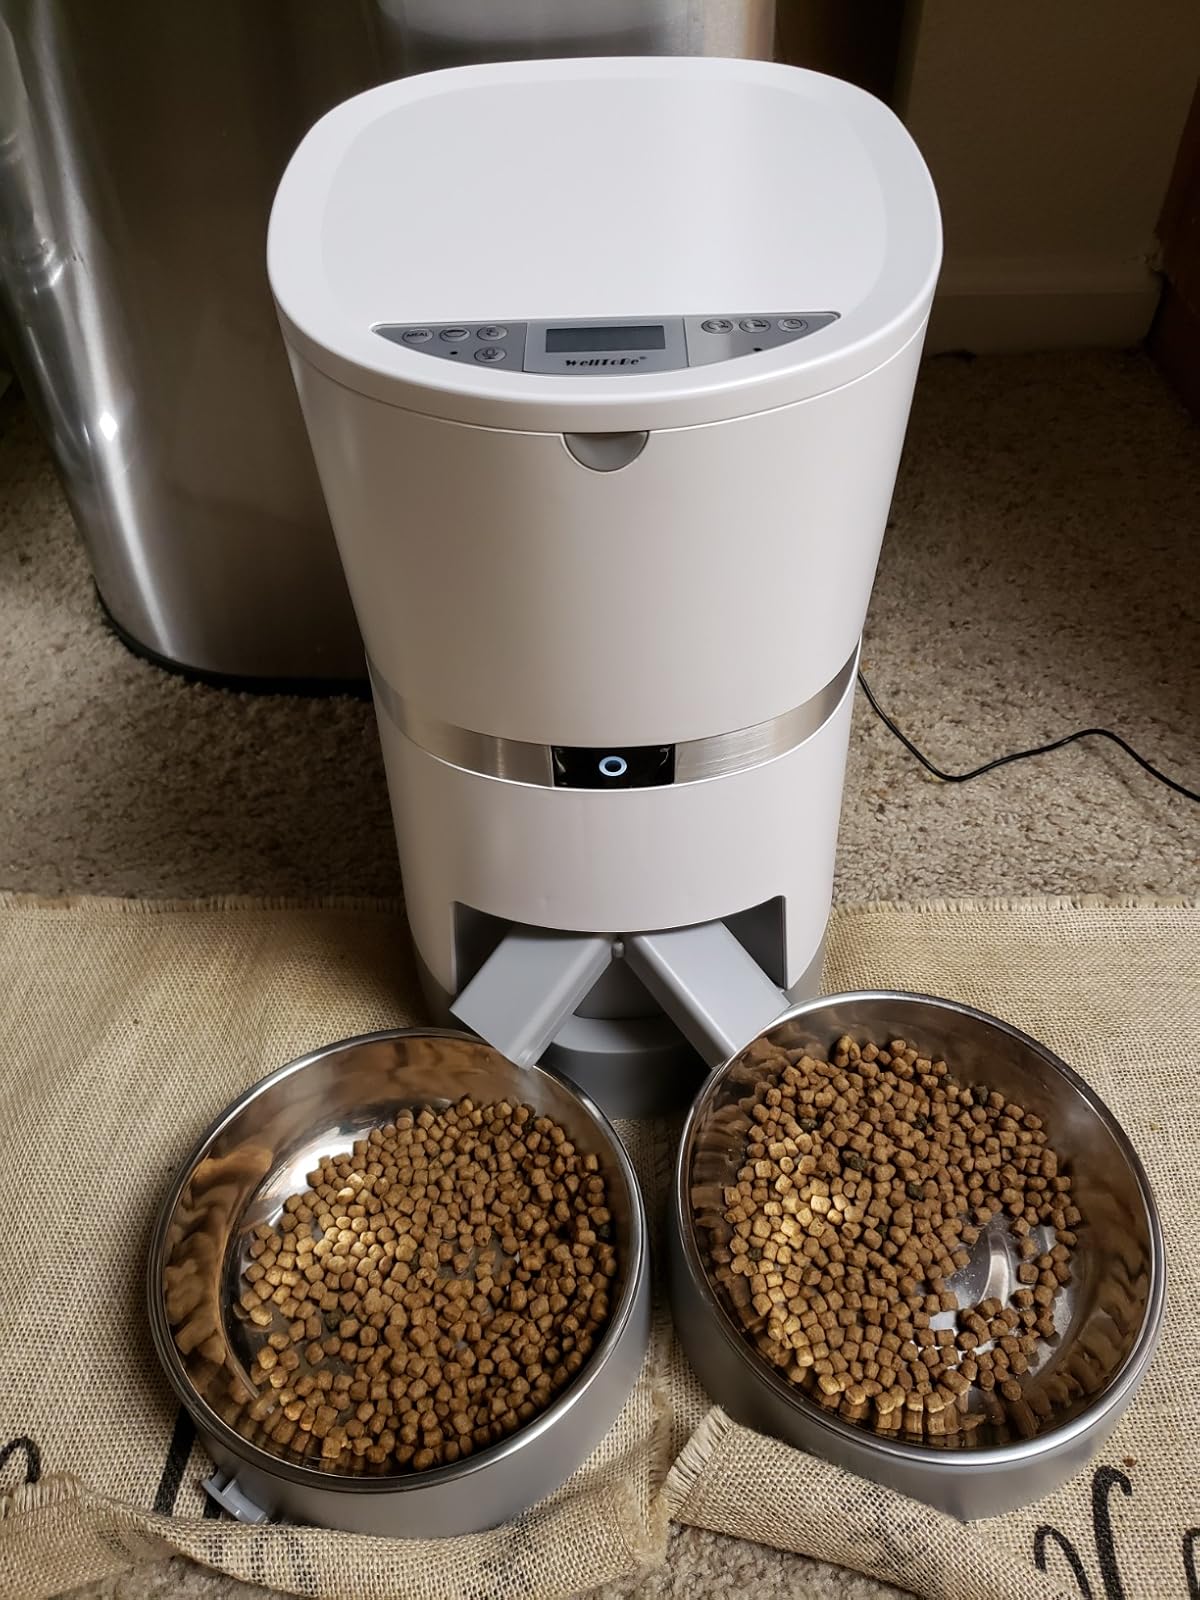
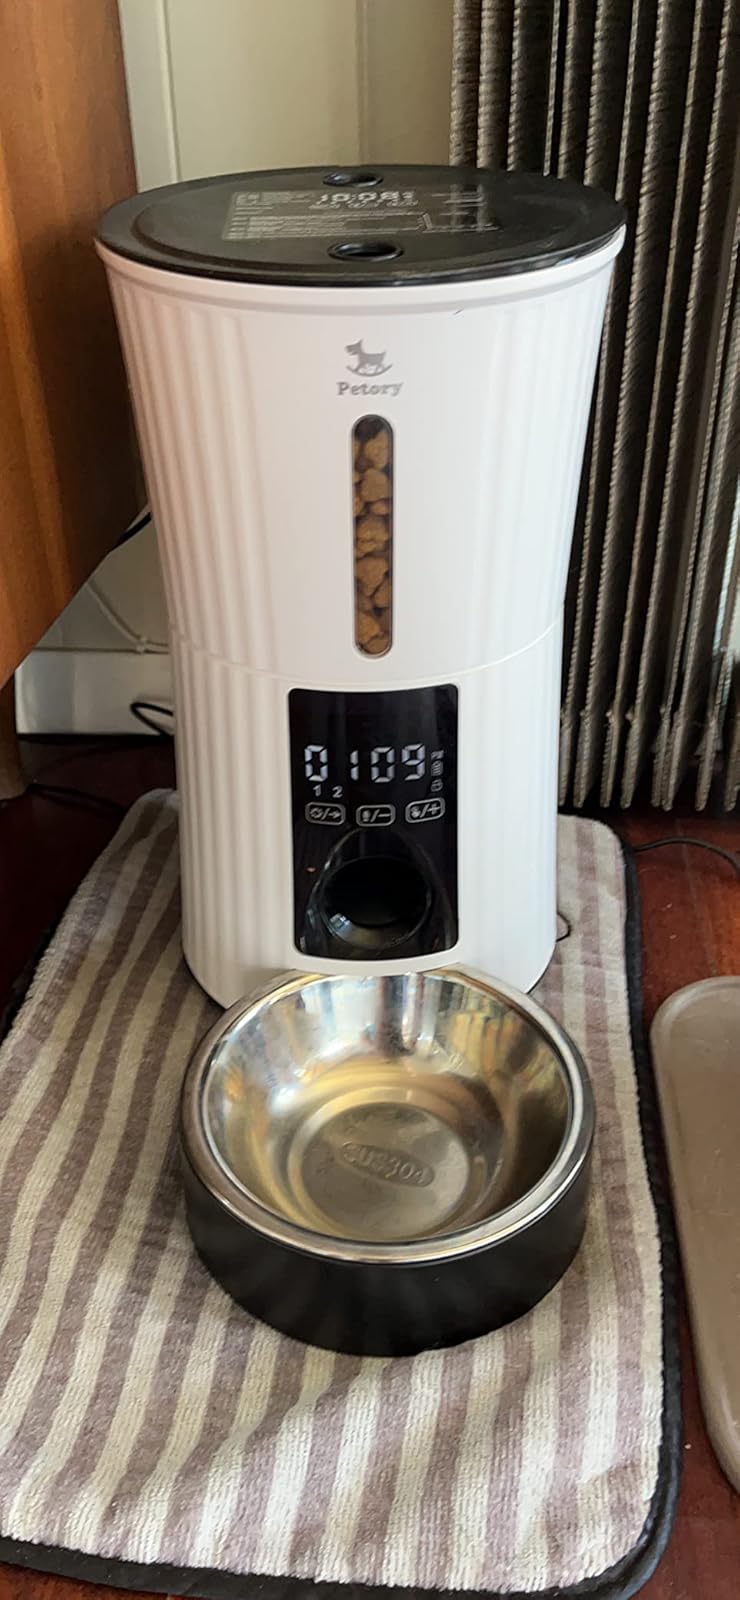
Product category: items_feeder
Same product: no